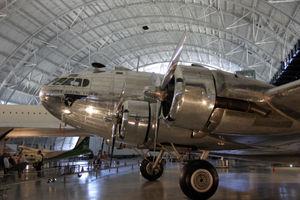
Le National Air and Space Museum de la Smithsonian Institution à Washington, aux États-Unis, possède la plus grande collection d'avions et de véhicules spatiaux du monde. C'est également un centre de recherches sur l'histoire, les sciences et techniques de l'aviation et du vol spatial, ainsi qu'en sciences planétaires.